Benjamin Ruggles Woodbridge

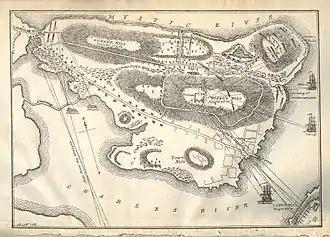
Map of the Battle of Bunker Hill

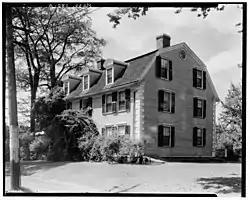
Woodbridge house, 'Sycamores', a former dormitory for Mount Holyoke College

Benjamin Ruggles Woodbridge (March 5, 1739March 8, 1819) was an American physician, lawyer, farmer, and military officer who served as a colonel in the Massachusetts militia during the American Revolutionary War. Woodbridge was a commander at the Battle of Bunker Hill, and also owned a rum still, a wood lot, a grazing meadow, and a mill, and came to be the wealthiest man in South Hadley, Massachusetts. Colonel Woodbridge was also a member of the Massachusetts legislature for many years.